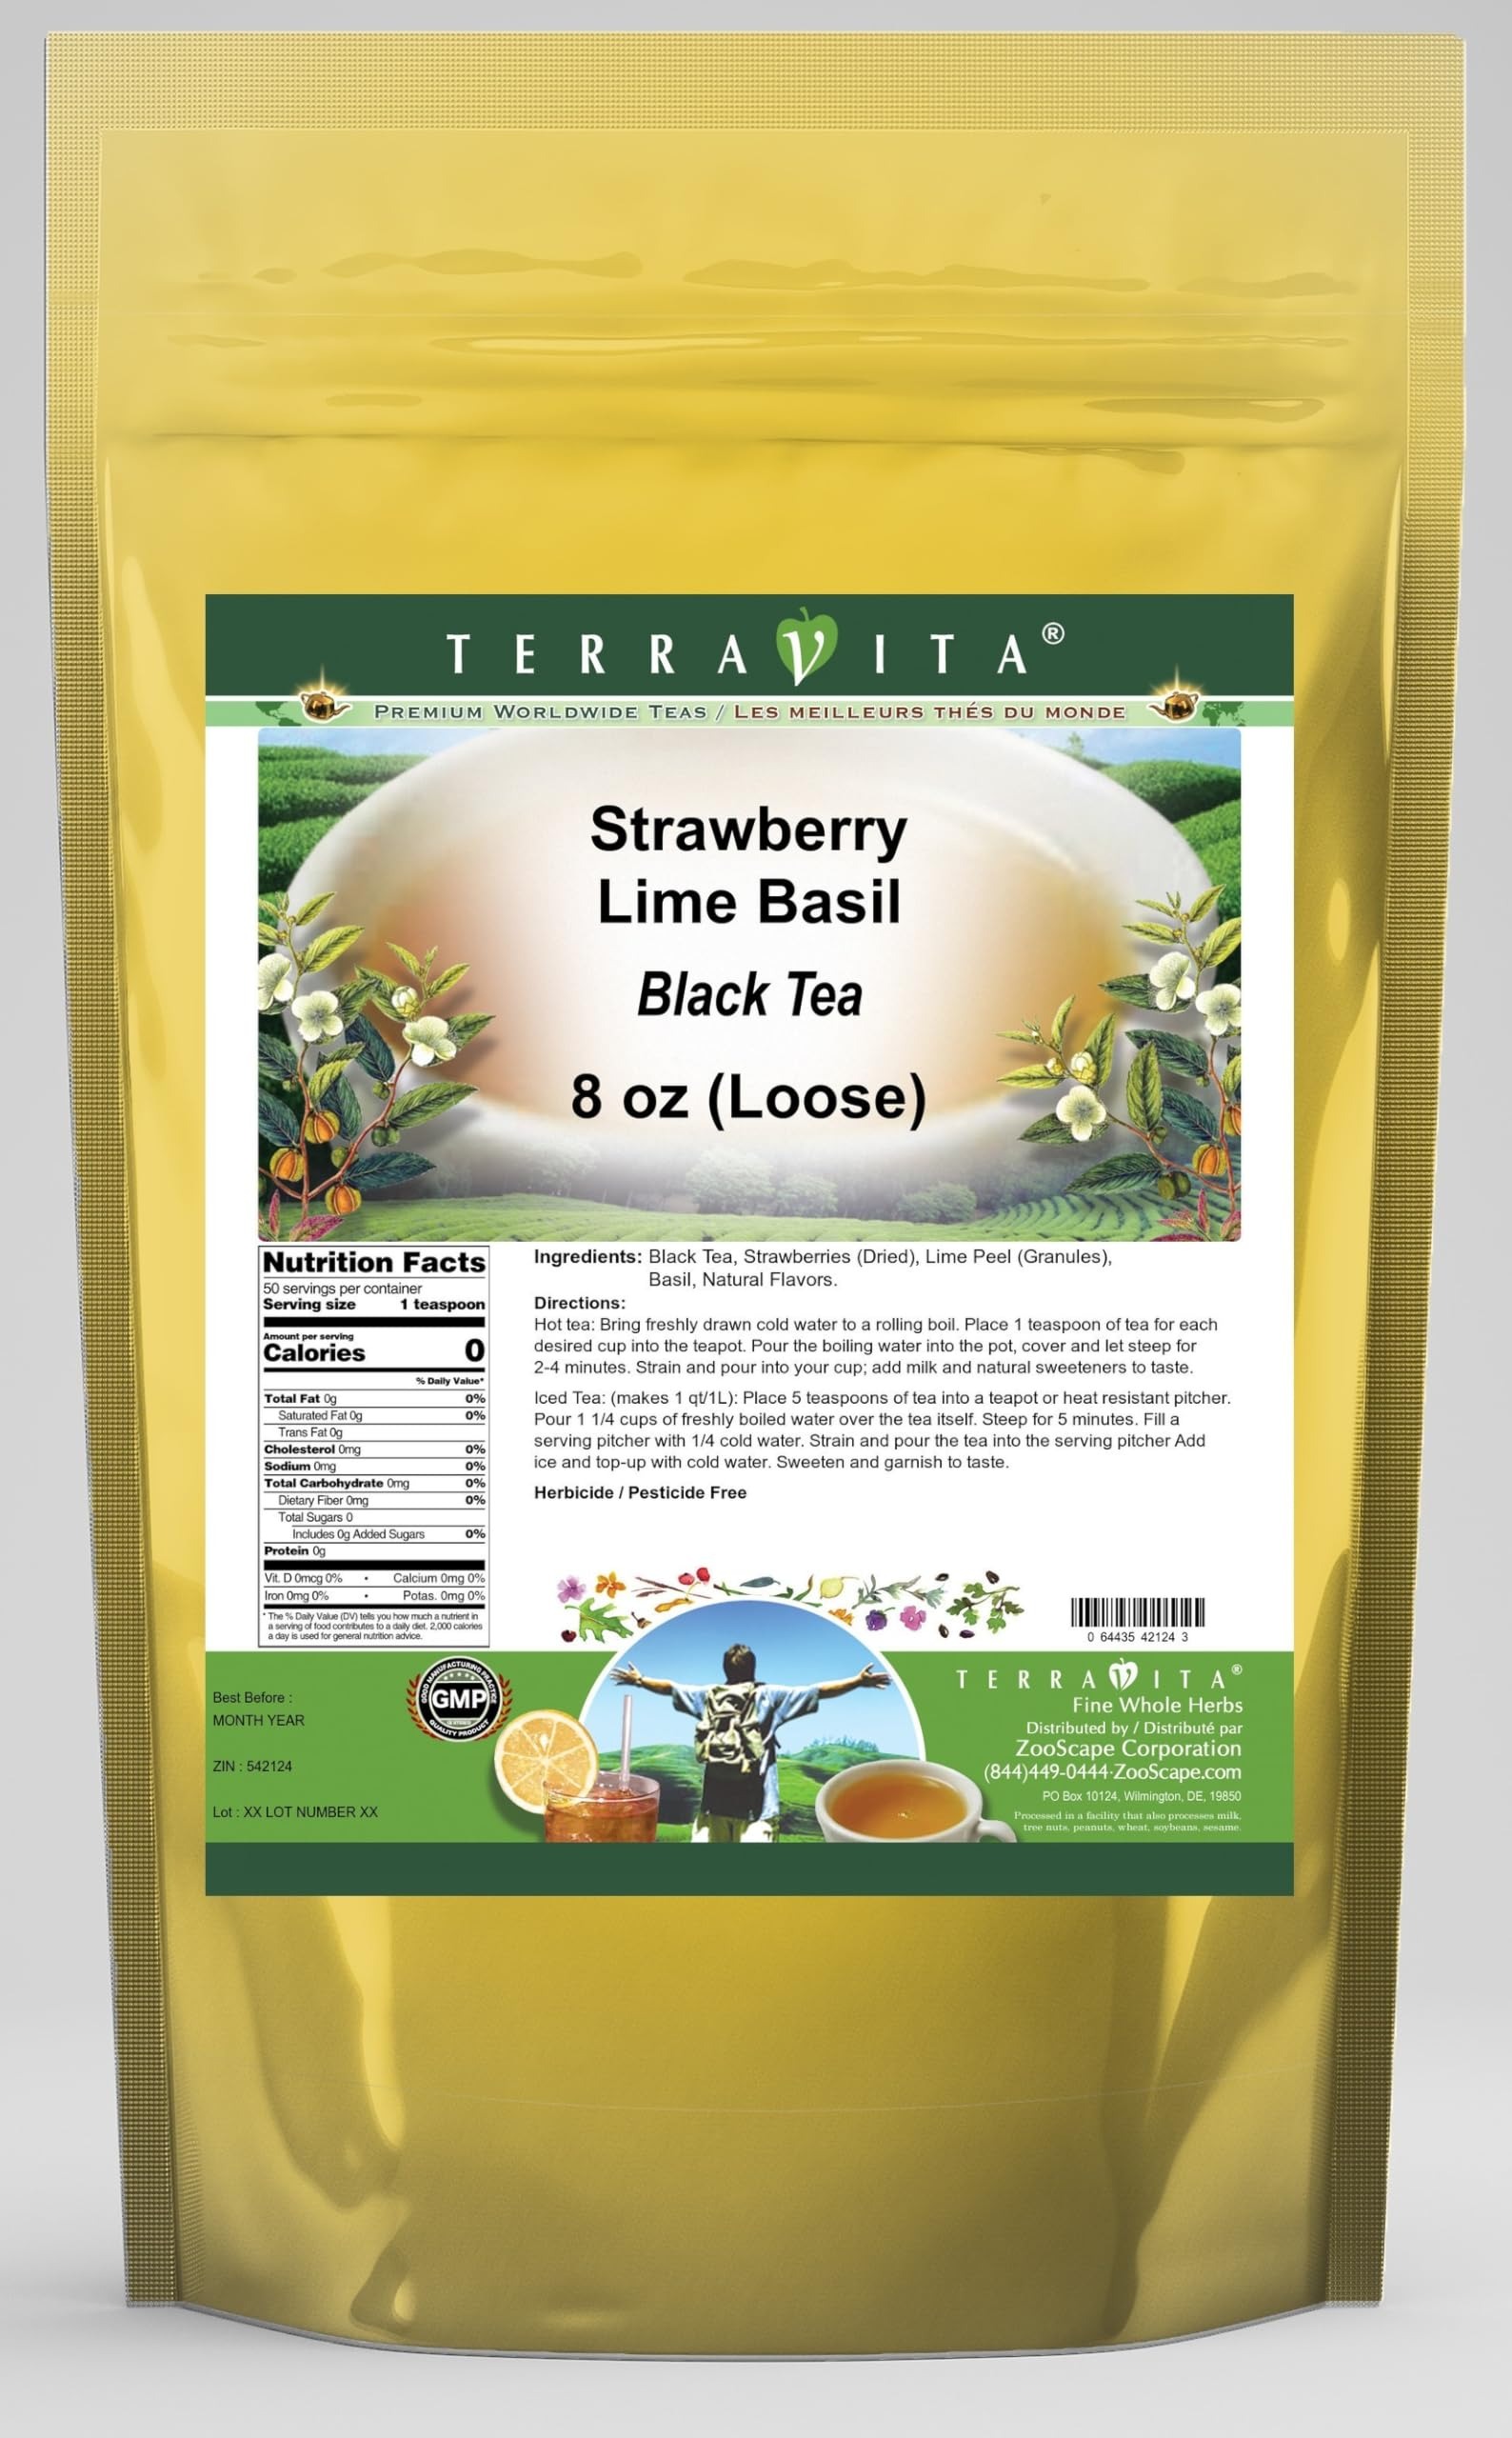
Item Name: Strawberry Lime Basil Black Tea (Loose) (8 oz, ZIN: 542124) - 3 Pack
Bullet Point 1: Our Strawberry Lime Basil Black Tea is a tasty flavored Black tea with Dried Strawberries, Lime Peel and Basil that has a refreshing taste that will impress you! The unique Strawberry Lime Basil taste is delicious! - Ingredients: Black tea, Dried Strawberries, Lime Peel, Basil and Natural Strawberry Lime Basil Flavor.
Bullet Point 2: No fillers.
Bullet Point 3: Manufacturer: TerraVita
Bullet Point 4: Size: 8 oz
Bullet Point 5: Loose Leaf Black Tea - Packed in a convenient upright pouch!
Product Description: Our Strawberry Lime Basil Black Tea is a tasty flavored Black tea with Dried Strawberries, Lime Peel and Basil that has a refreshing taste that will impress you! The unique Strawberry Lime Basil taste is delicious! - Ingredients: Black tea, Dried Strawberries, Lime Peel, Basil and Natural Strawberry Lime Basil Flavor. - Hot tea brewing method: Bring freshly drawn cold water to a rolling boil. Place 1 teaspoon of tea for each desired cup into the teapot. Pour the boiling water into the pot, cover and let steep for 2-4 minutes. Strain and pour into your cup; add milk and natural sweeteners to taste. - Iced tea brewing method: (to make 1 liter/quart): Place 5 teaspoons of tea into a teapot or heat resistant pitcher. Pour 1 1/4 cups of freshly boiled water over the tea itself. Steep for 5 minutes. Fill a serving pitcher with 1/4 cold water. Strain and pour the tea into the serving pitcher Add ice and top-up with cold water. Sweeten and garnish to taste. - TerraVita is an exclusive line of premium-quality, natural source products that use only the finest, purest and most potent ingredients found around the world. TerraVita is hallmarked by the highest possible standards of purity, potency, stability and freshness. All of our products are prepared with the highest elements of quality control, from raw materials through the entire manufacturing process, up to and including the moment that the bottles or bags are sealed for freshness and shipped out to you. Our highest possible standards are certified by independent laboratories and backed by our personal guarantee. - TerraVita exists to meet and ensure your family's health and wellness without the harmful effects of chemicals and health products. We strive to make all of our products affordable and reliable and are constantly
Value: 24.0
Unit: Ounce

Price: 67.78